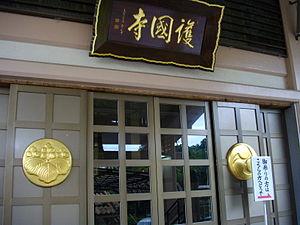
Le Gokoku-ji est un temple bouddhiste situé dans la ville de Naha, préfecture d'Okinawa. Fondé en 1367, il sert de principal temple national pour le royaume okinawaïen de Chūzan et le royaume unifié de Ryūkyū qui lui succède. Il est peut-être plus connu pour son association avec le missionnaire chrétien Bernard Jean Bettelheim et les visites en 1853-1854 du commodore Matthew Perry à Okinawa.